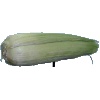
Label: Corn Husk 1